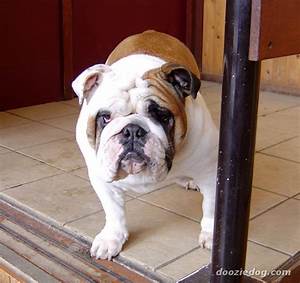
Label: cane